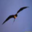
Label: bird